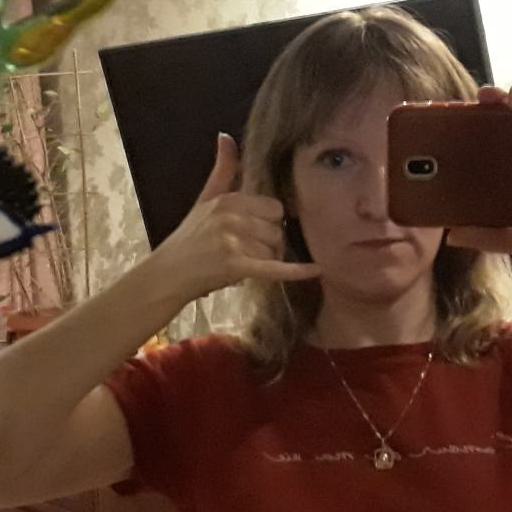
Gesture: call